Kathakali (film)

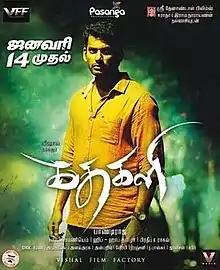
Theatrical release poster

Kathakali is a 2016 Indian Tamil-language action thriller film directed by Pandiraj. It stars Vishal, who also co-produced the film with Pandiraj, and Catherine Tresa. The music was composed by Hiphop Tamizha with cinematography by Balasubramaniem and editing by Pradeep E. Ragav. The film released on 14 January 2016 to positive reviews, with praise for Vishal's performance, the action sequences, the direction and the musical score.